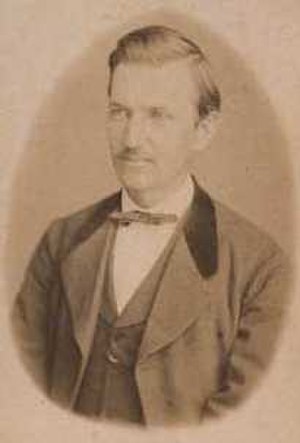
Sløjd / Sløjd kom rigtig i gang i 1880'erne
N.C. Rom i 1872.
Sløjd er et fag i den danske folkeskole og har været det i mere end hundrede år.